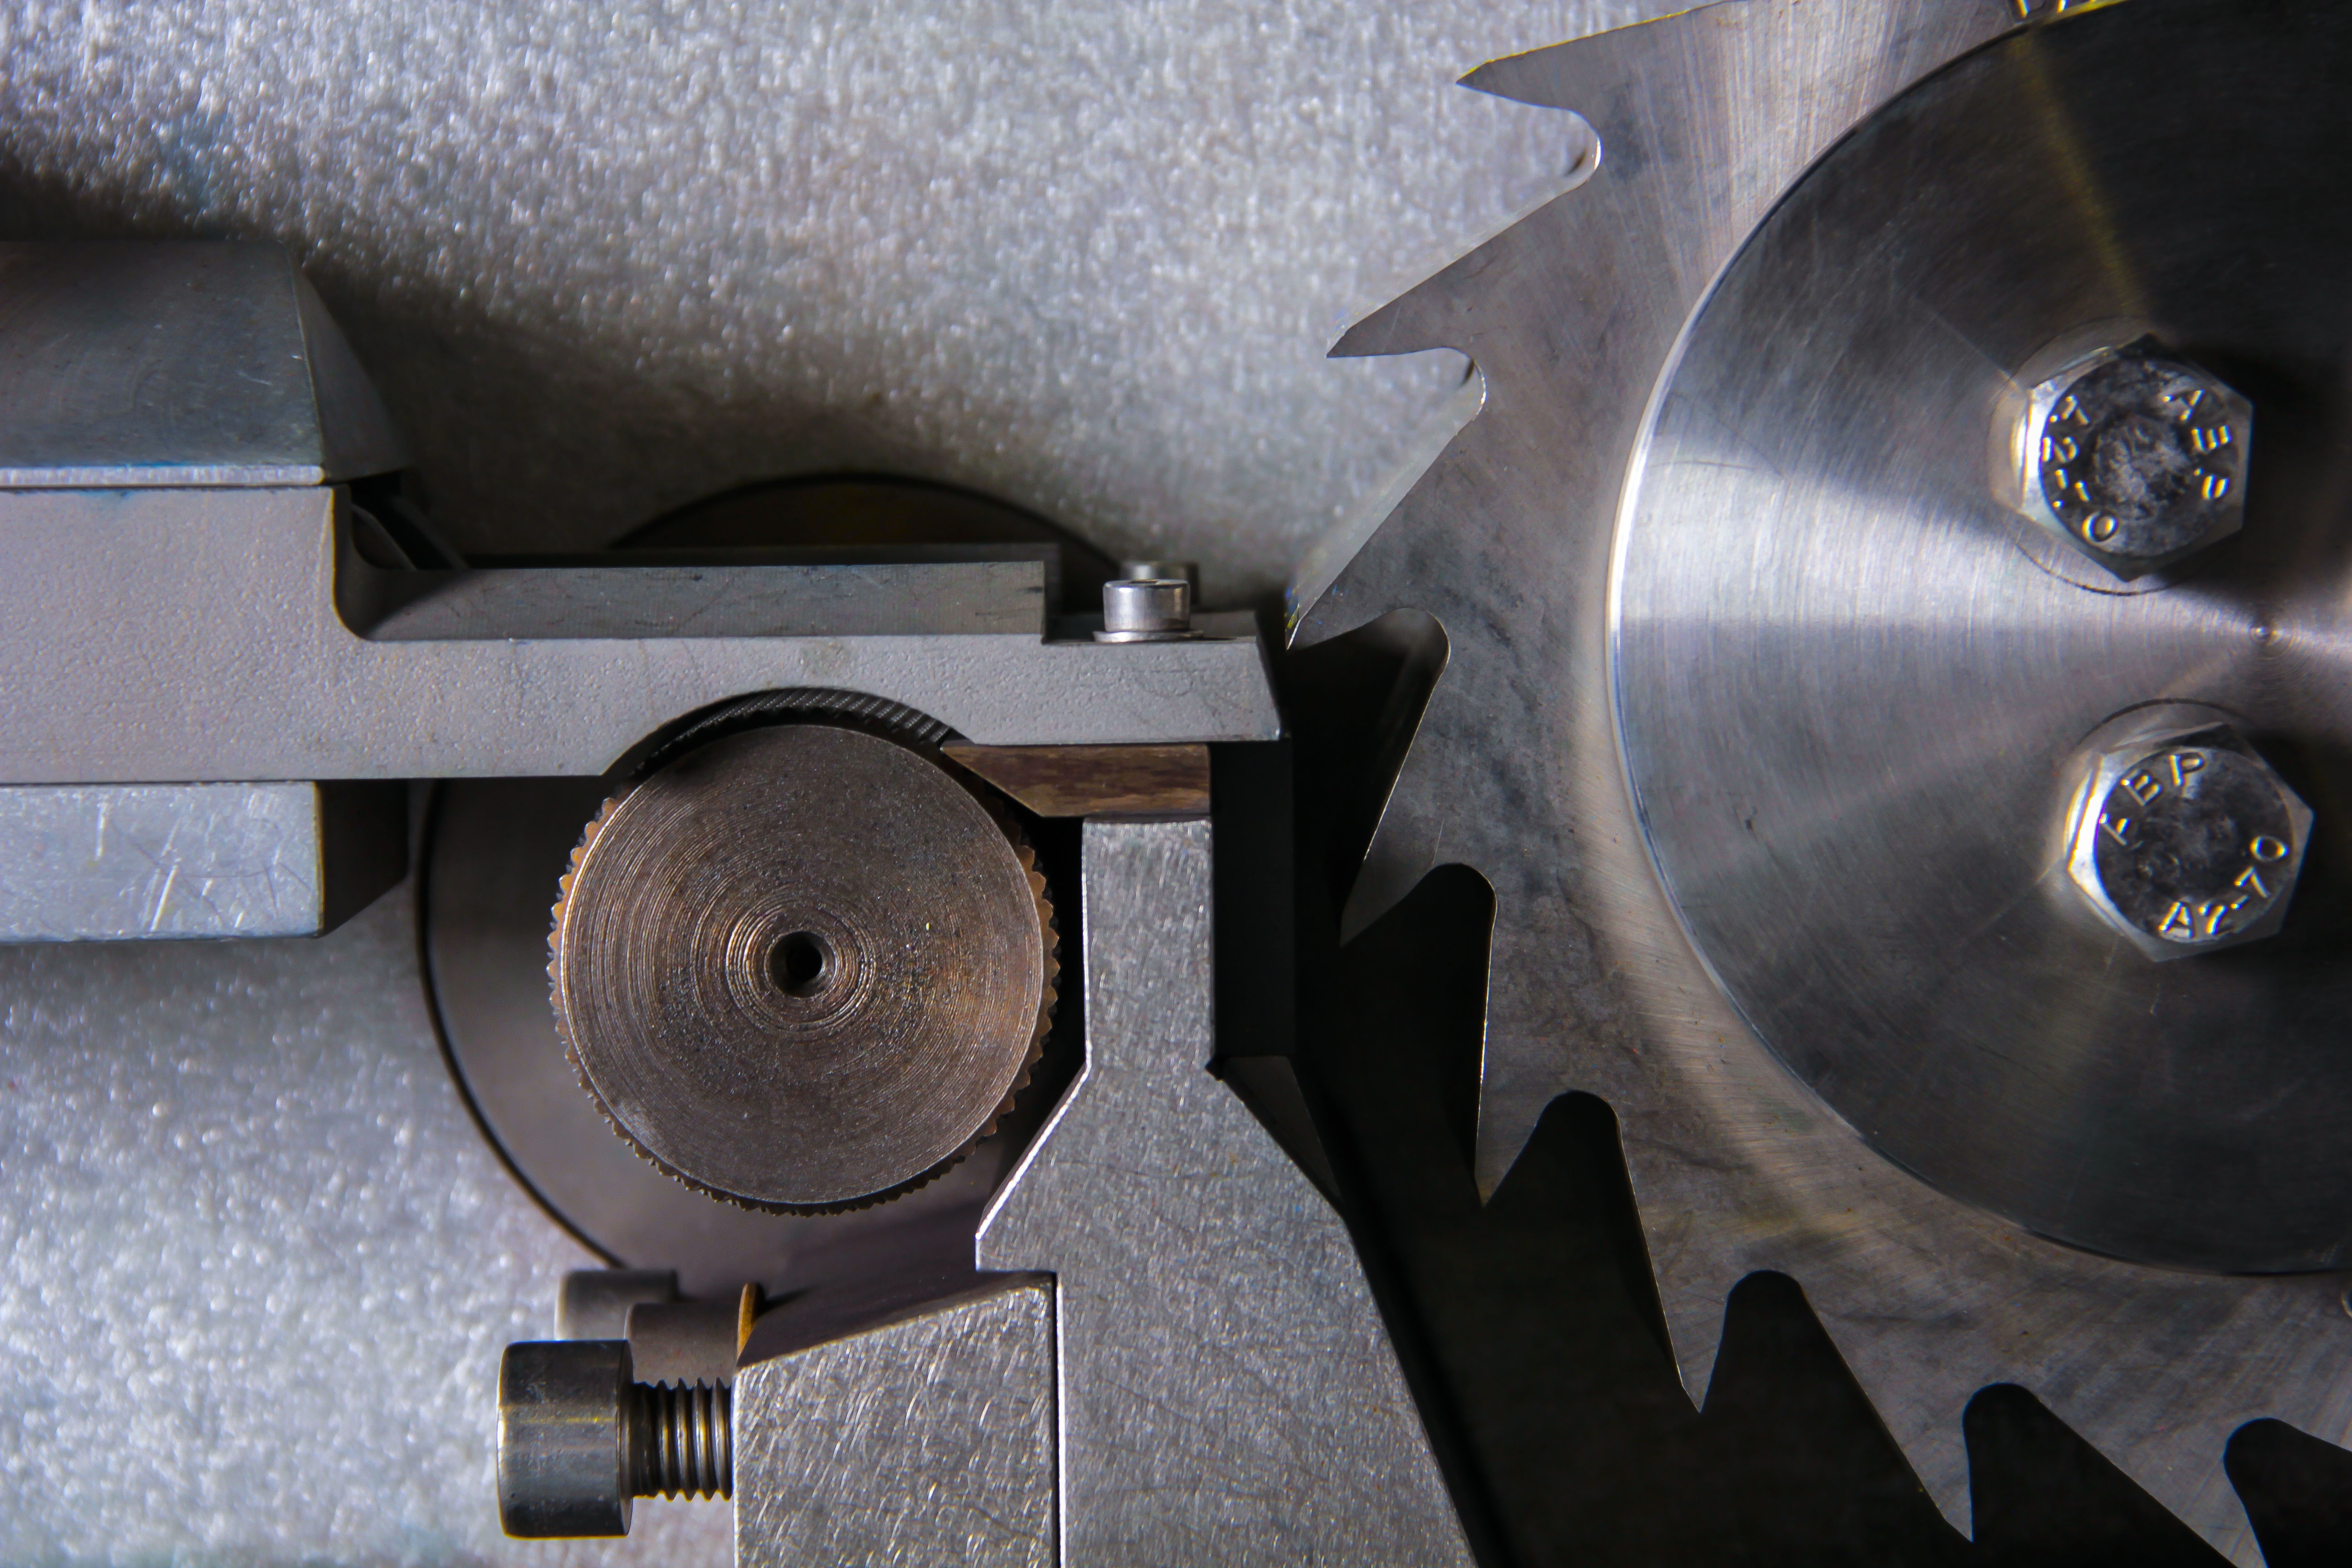
work, working, plant, technology, wheel, tool, steel, equipment, metal, clean, industrial, machine, machinery, industry, business, modern, energy, power, engineering, gears, mechanical, teeth, precision, production, manufacture, processing, industrial plant, manufacturing industry, mechanical engineering, gears and cogs, machine tool, aircraft engine